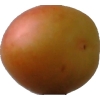
Label: cherry_wax